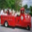
Label: truck